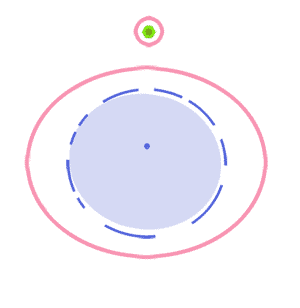
Human immundefektvirus / Smitteveje
Animation som viser hivs reproduktion
Human immundefektvirus, HIV er en lentivirus af retrovirusfamilien, der forårsager erhvervet immundefektsyndrom – bedre kendt som AIDS. AIDS er en dødelig tilstand, hvor immunsystemet svækkes i en grad, at kroppen ikke kan beskyttes mod mikrober. Derved opstår opportunistiske infektioner, altså infektioner med bakterier og svampe, der normalt findes i eller på kroppen. Hiv-smitte sker via blod, sæd, vaginalsekret, preseminal væske eller modermælk. I disse kropsvæsker er viruset til stede både som viruspartikler og som inficerede immunceller. Af disse har sæd den klart største koncentration af viruspartikler. Ubeskyttet sex er derfor den vigtigste smittevej ved siden af anvendelse af forurenede kanyler, modermælk, og transmission fra moder til børn ved fødslen. Smitte ved blodtransfusion er for det meste ophørt i industrialiserede lande, da der nu stilles meget strenge krav til afprøvning af blodprodukter. Ulykker kan dog forekomme.